Archives New Zealand

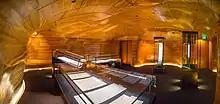
He Tohu Document Room

In May 2017, a new permanent archive exhibition "He Tohu," opened at the National Library of New Zealand building on Molesworth Street, Wellington.